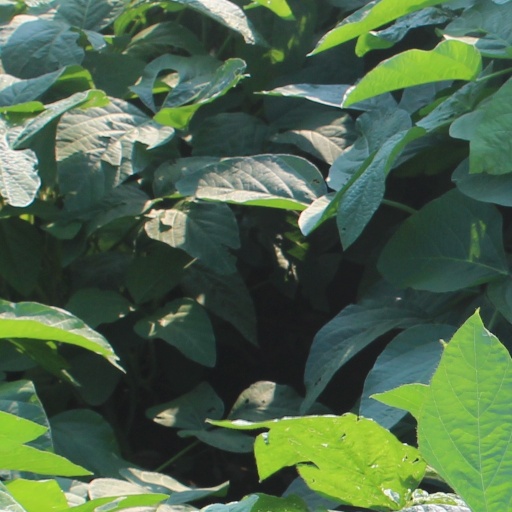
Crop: soybean